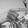
ASL letter: G